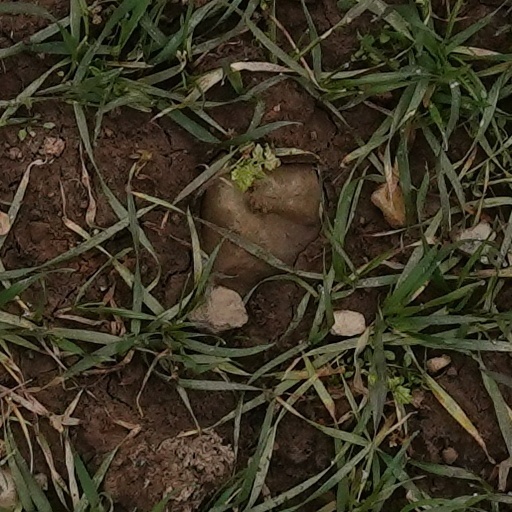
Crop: wheat